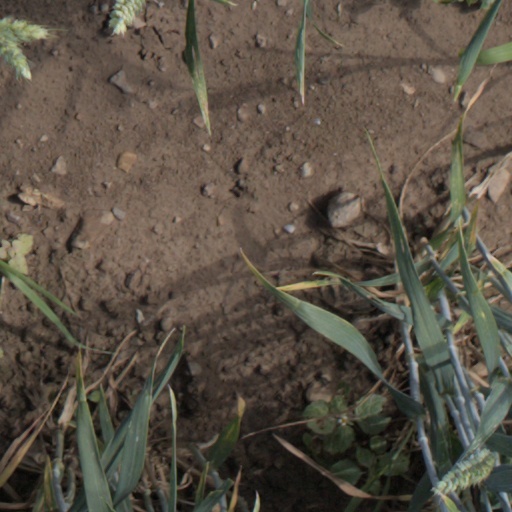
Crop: wheat